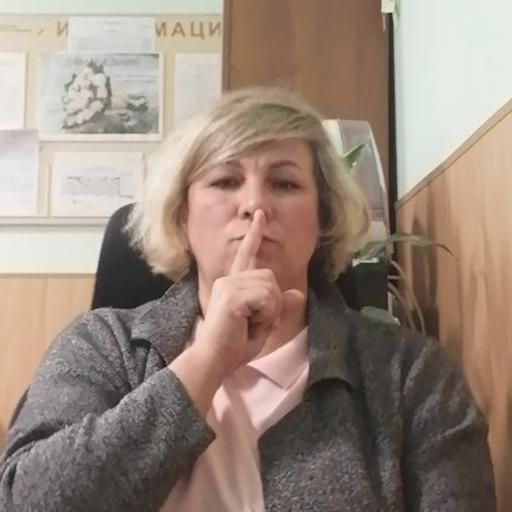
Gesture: mute